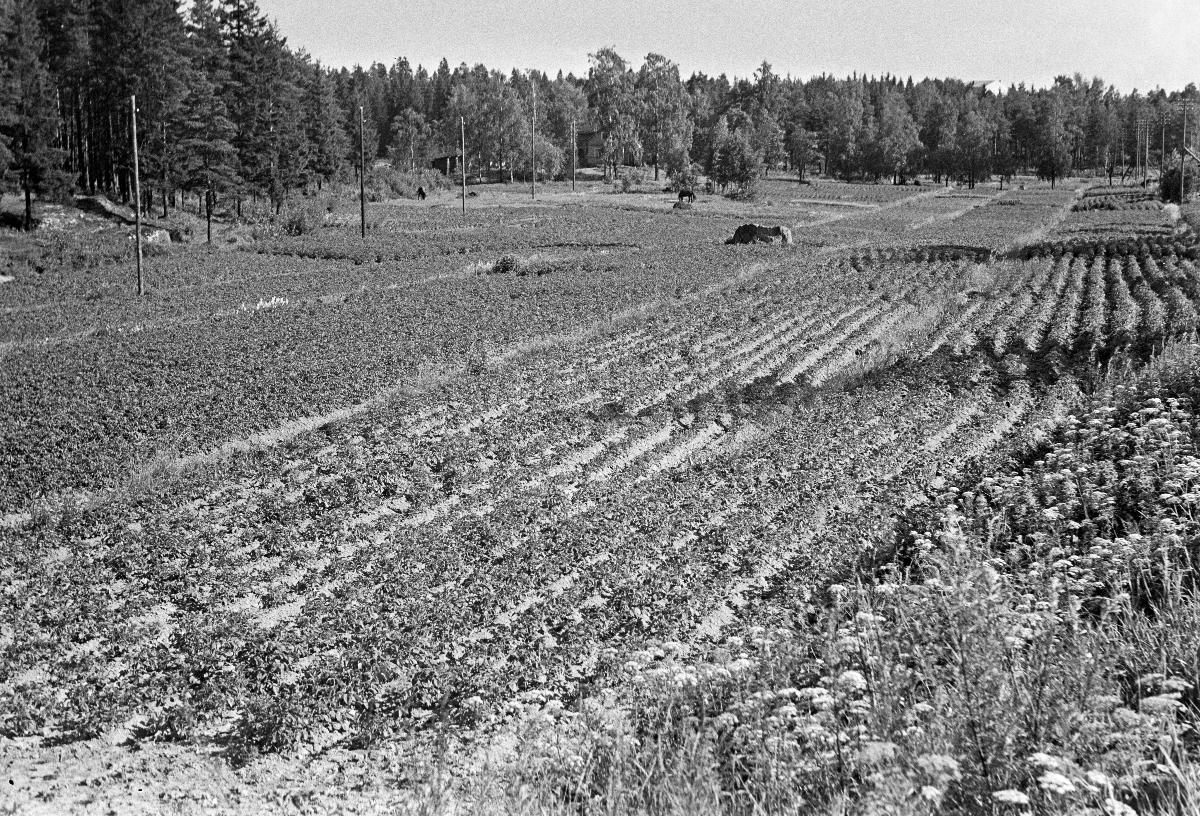
Perunanviljelyä Helsingissä
Potatisodling i Helsingfors; Potatoe cultivation in Helsinki
sisällön kuvaus: Perunapelto Ruskeasuolla Helsingissä heinäkuussa 1940. content description: A Potatoe field in Helsinki in July 1940. innehållsbeskrivning: Potatisåker i Brunakärr i Helsingfors juli 1940.
Kuvaaja: Sundström, Hugo, kuvaaja
Vuosi: 1940
Paikka: Suomi, Uusimaa, Helsinki, Ruskeasuo Helsinki
Aiheet: HBL; peruna; kaupungit (alueet); pellot; potato; fields (agriculture); potatoes; cities; potato fields; fields; potatis; åkrar; odling; städer; potatisodlingar; mellankrigstiden